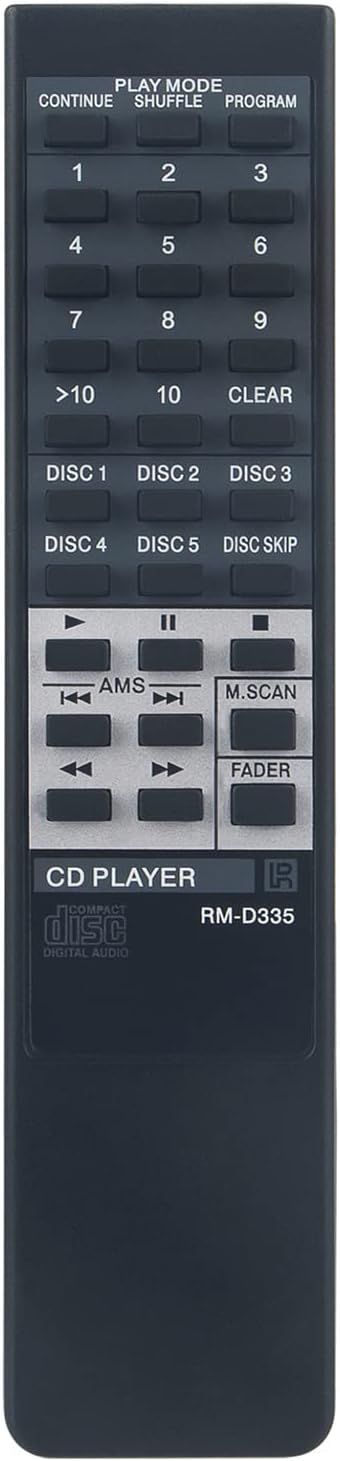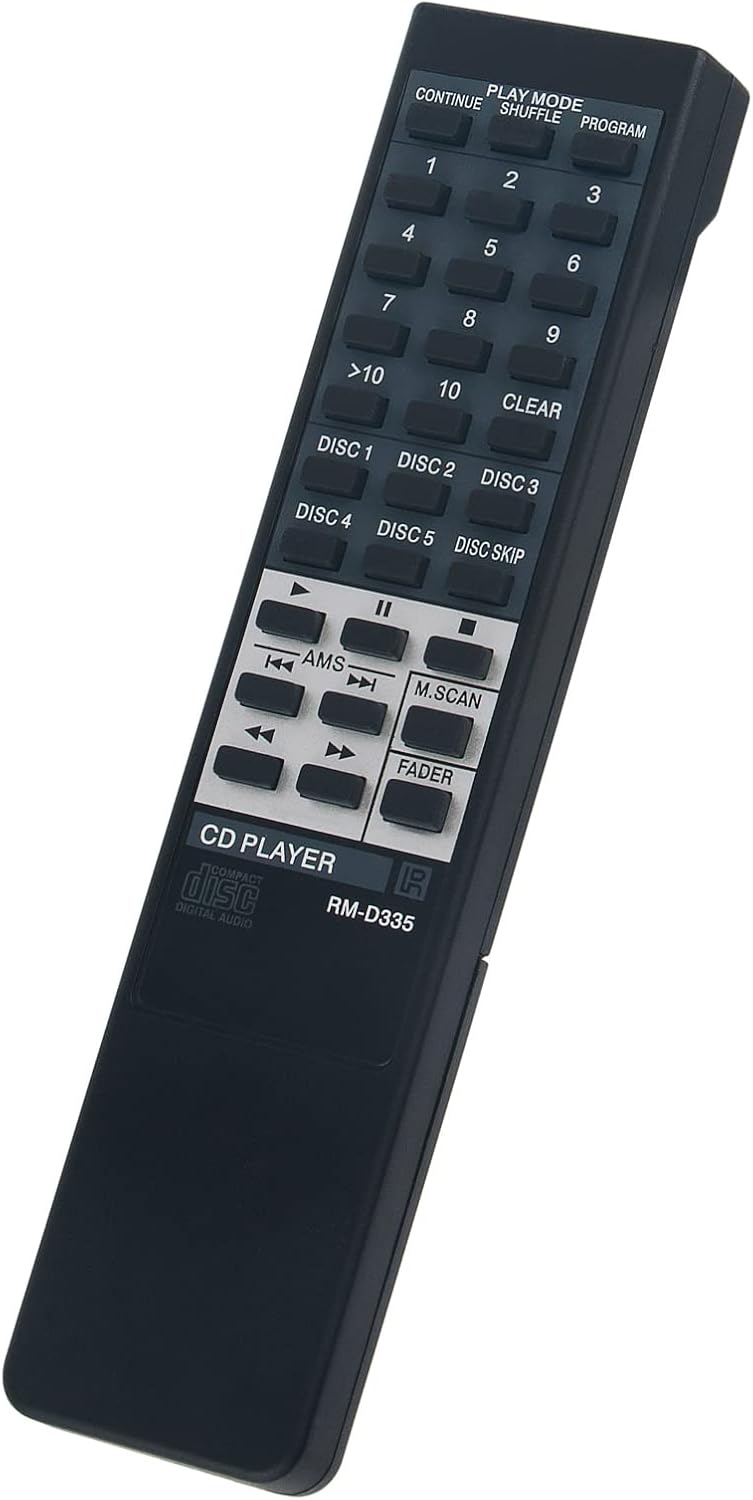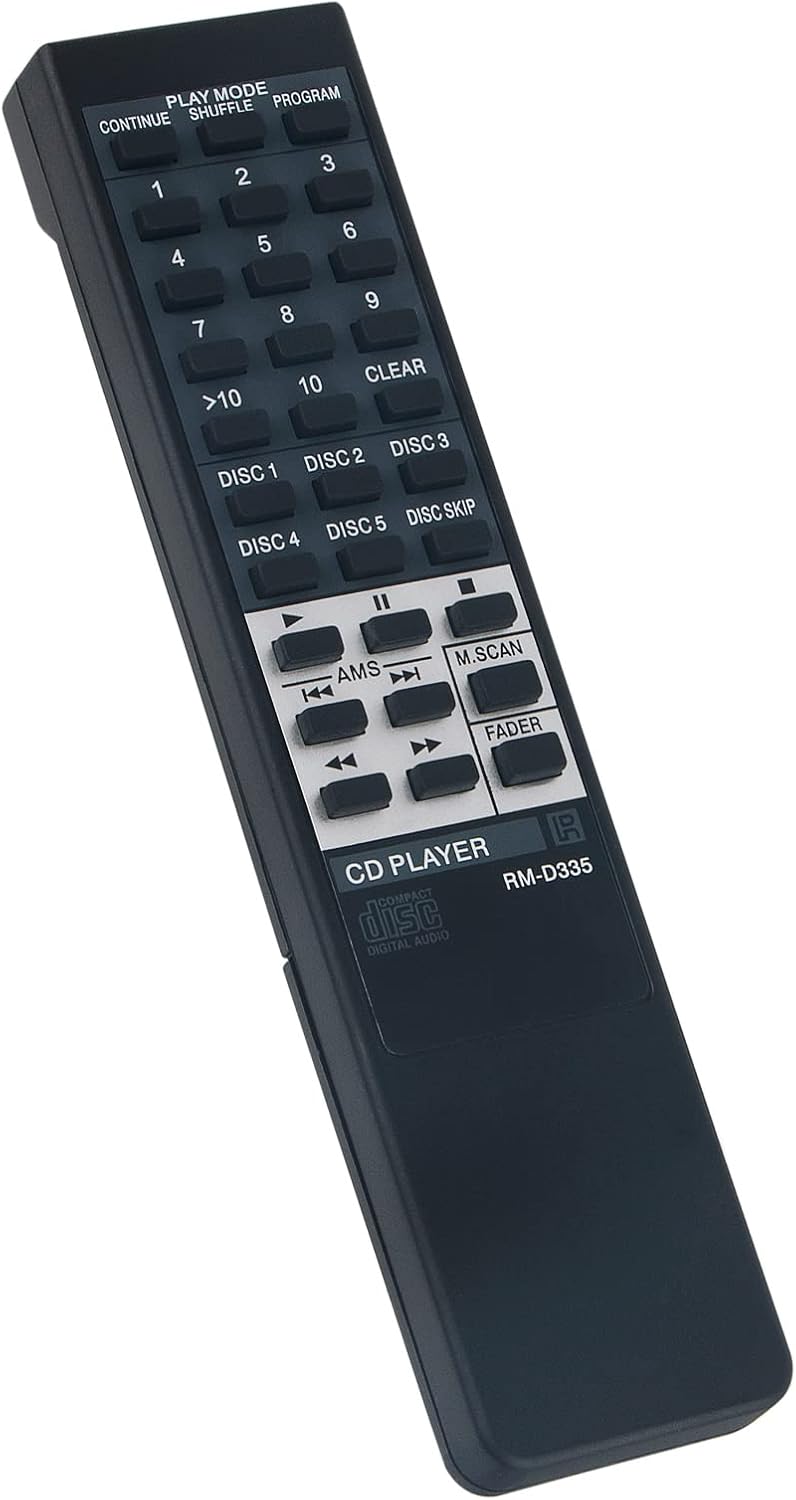
RM-D335 Remote Control Replacement Supports for Sony Compact Disc CD Player CDP-C425 CDP-C245 CDP-C235 CDP-C365 CDP-C345 CDP-C335 CDP-C265 CDP-C741 CDP-C495 CDP-C225 CDP-C325 CDP-C445 CDP-C345M
Category: All Electronics
This Replaced IR Remote Controller Model Number is RM-D335 Works for Sony CD Player Models: CDP-C425 CDP-C245 CDP-C235 CDP-C365 CDP-C345 CDP-C335 CDP-C265 CDP-C741  CDP-C495 CDP-C225 CDP-C325 CDP-C445 CDP-CA7ES CDP-C345M CDP-CA7ES
Features: RM-D335 Replace CD Player Remote Control compatible with Sony CD Compact Disc Player | Operates for Sony CD Player CDP-C425 CDP-C245 CDP-C235 CDP-C365 CDP-C345 CDP-C335 CDP-C265 CDP-C741 | CDP-C495 CDP-C225 CDP-C325 CDP-C445 CDP-CA7ES CDP-C345M CDP-CA7ES | No programming or pairing required, just install 2 new 1.5V AA alkaline batteries, then it will be available for use | Package Content: 1pc Remote (Not include batteries and user manual)